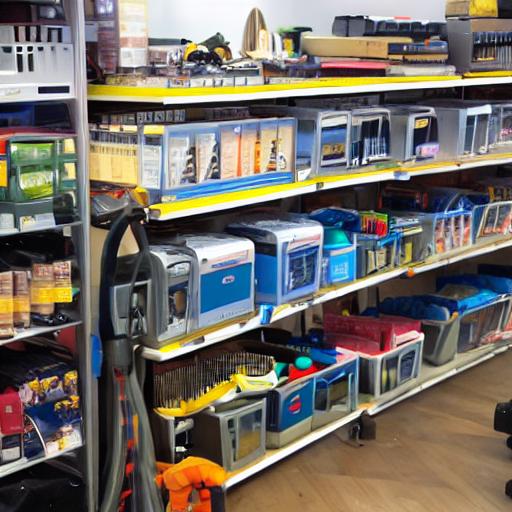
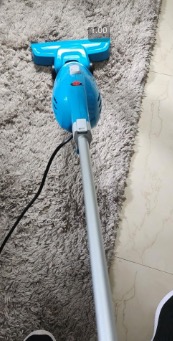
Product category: items_vacuum
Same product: no